Buckingham Palace Garden

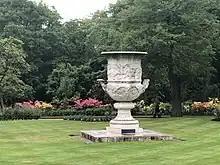
The Waterloo Vase

The garden is the setting for the Royal Garden Parties held by the reigning monarch. Although earlier Royal owners had held entertainments in the garden, the tradition of large, formal, garden parties was established by Victoria, for whose Golden and Diamond Jubilees, two particularly lavish parties were held in 1887 and 1897. Three garden parties are held at Buckingham Palace, and one at the Palace of Holyroodhouse (in Scotland) each summer. The monarch also gives permission for additional garden parties to be held; in 2008, parties were held for the Centenary of the Royal Charter to the British Red Cross, the Territorial Army, the Not Forgotten Association and for those attending the Lambeth Conference. Some 30,000 guests attend the parties each year, which recommenced in 2022, after a two-year abeyance due to the COVID-19 pandemic. Nominations for invitations to the garden parties are made by the Lord-lieutenants, government departments, the armed forces, the Diplomatic corps and a range of charities and societies. The nominations, which are intended to acknowledge public service, are approved by the Lord Chamberlain, who then issues the invitations in the name of the king.